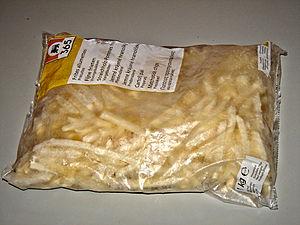
Frites précuites surgelées
La frite est un bâtonnet de pomme de terre cuit par friture dans une graisse animale ou une huile végétale. Les appellations « pomme frite » et « patate frite » sont utilisées indifféremment pour ce bâtonnet, pour une tranche ou pour une rondelle du même végétal cuit de cette façon.